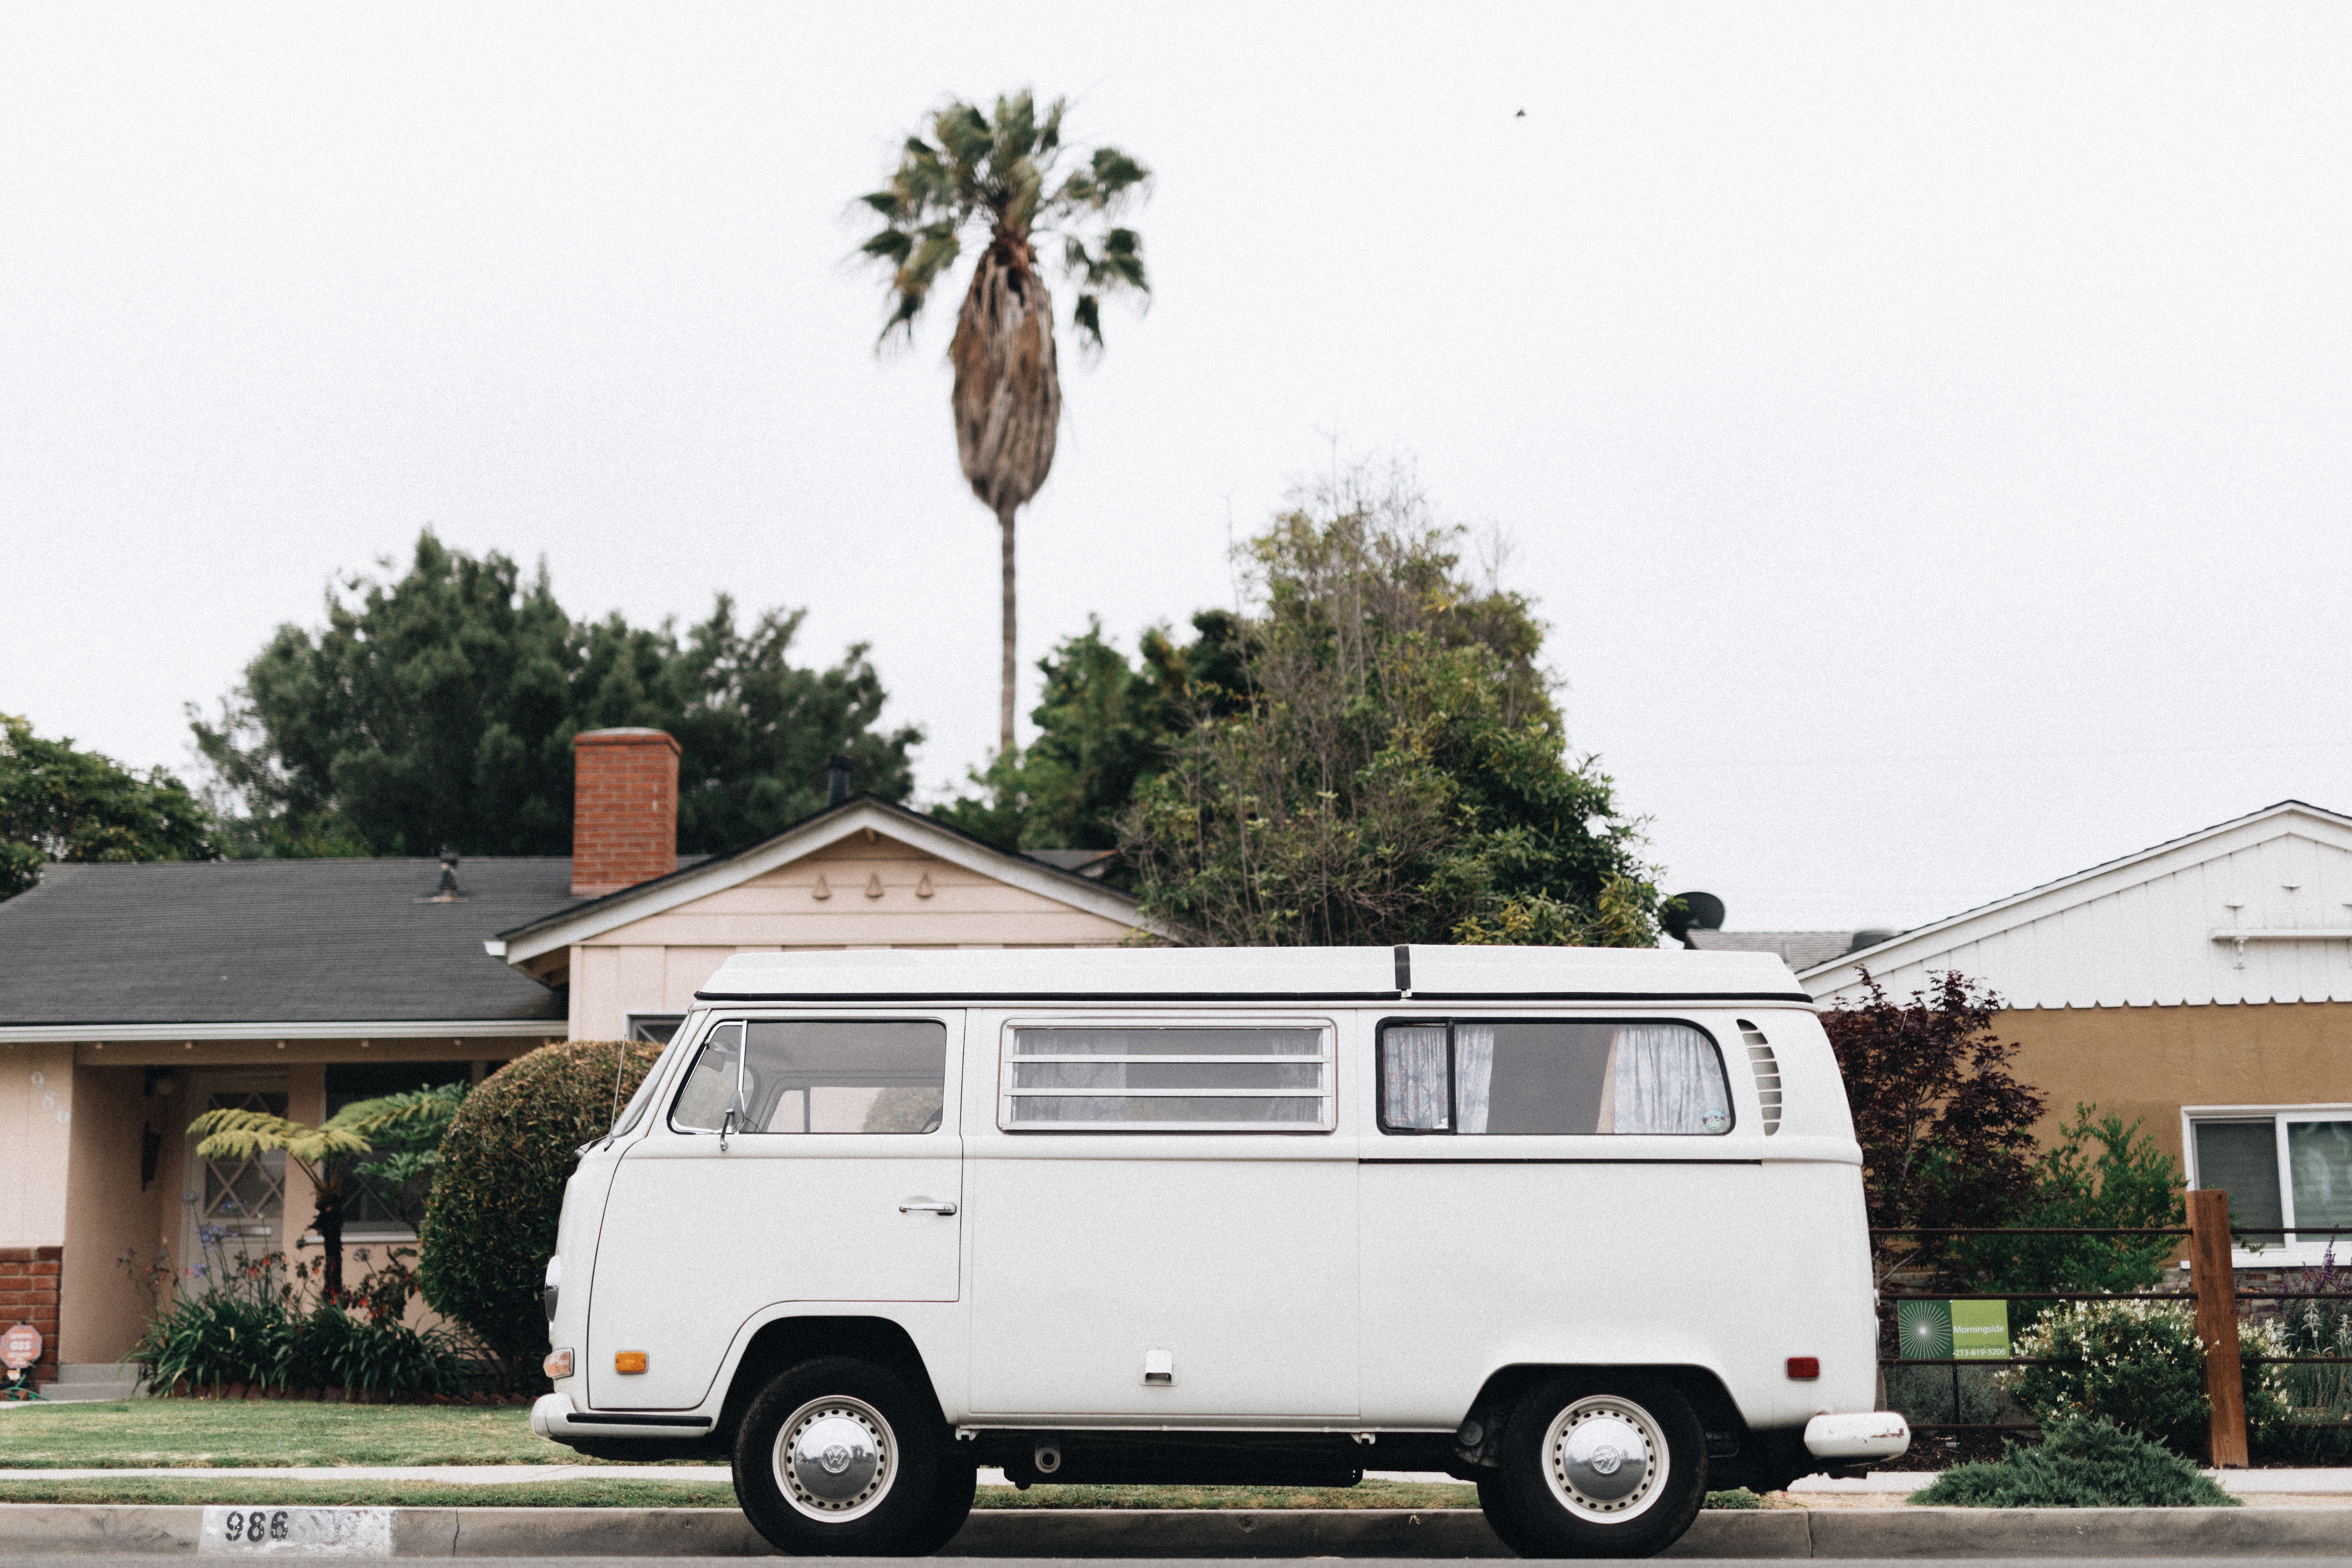
car, vw, volkswagen, van, vehicle, camper van, minibus, commercial vehicle, volkwagen, land vehicle, recreational vehicle, volkswagen type 2, automobile make, transpoter